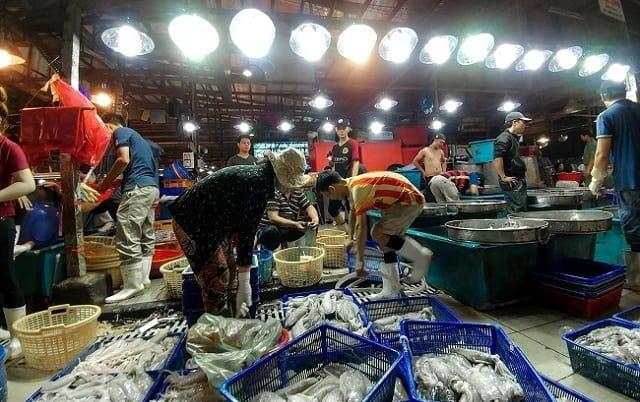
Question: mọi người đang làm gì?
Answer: mọi người đang buôn bán hàng cá